Describe the emotion expressed in this image:  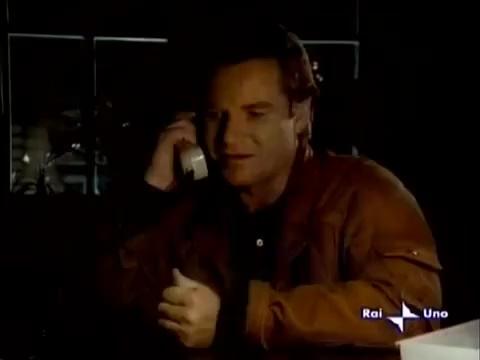
This person displays Fear, valence and arousal with high intensity.